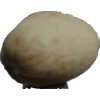
Label: pistachio